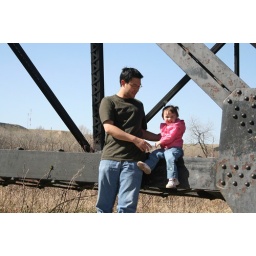
Becca was in awe of huge train bridge (it is famous for something but we totally can't remember what)